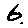
Label: 6